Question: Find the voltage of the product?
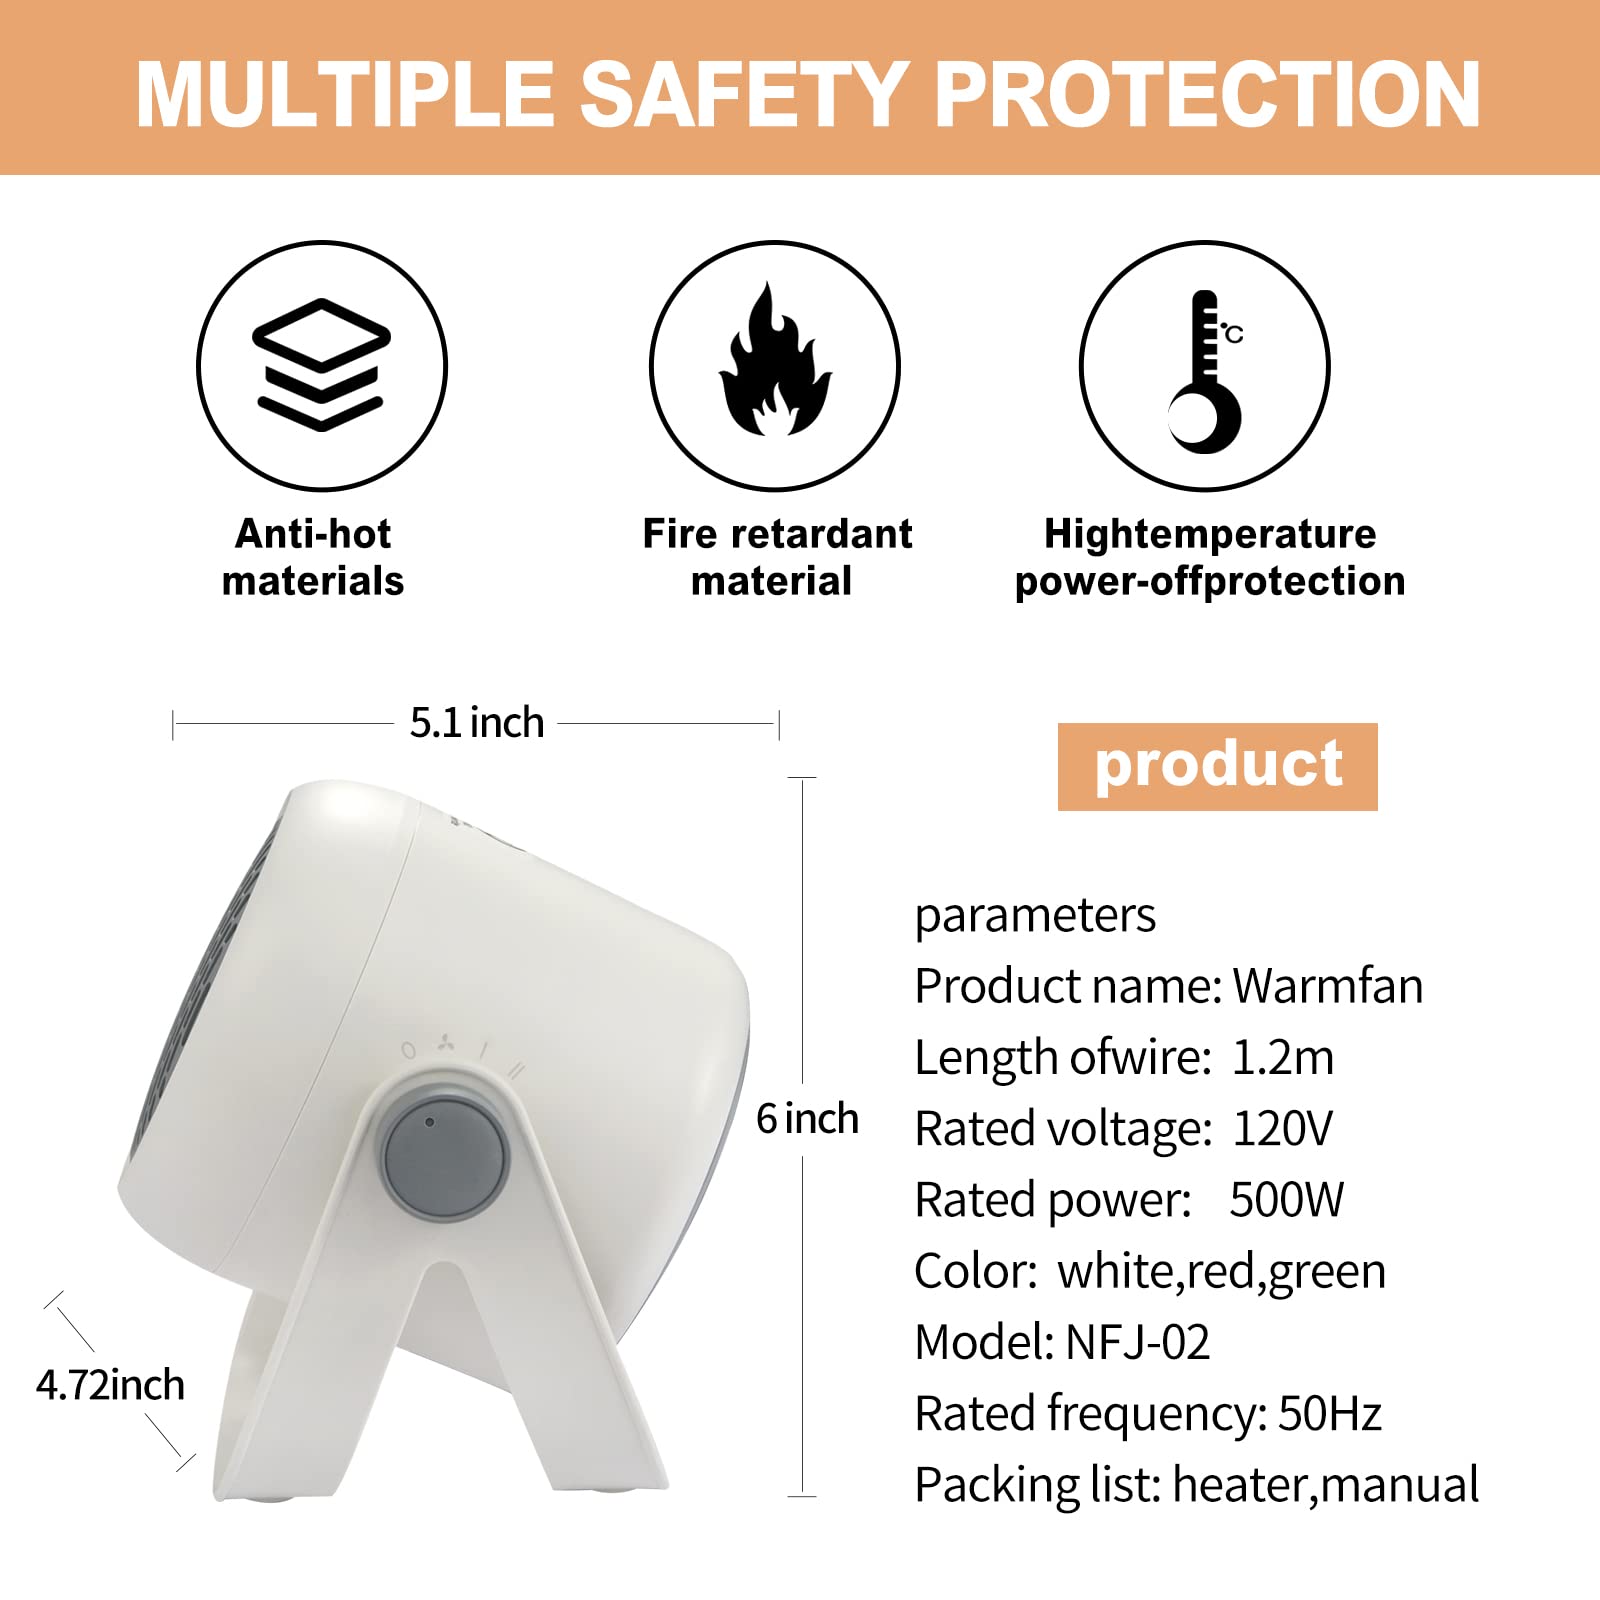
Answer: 120.0 volt